Summer camp

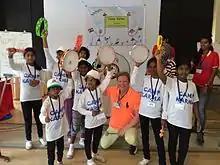

The first organized camp is often credited to the Gunnery Camp, established in 1861 by Frederick W. Gunn in Washington, Connecticut. This camp primarily served as a place for young boys to engage in outdoor activities and develop physical skills. Girls camps in the United States began to appear around 1900; many of the early camps were located in New England. In 1900, there were fewer than 100 camps in the United States, but by 1918 over 1000 were in operation. Early camps for girls were located in remote, natural areas, and many camps featured a water venue. There were outdoor activities such as canoeing, archery, and hiking. Other types of popular instruction involved handcrafts, dramatics, camp and fire-making. Campers slept in wigwams, tents, or open dormitories. Any of these options encouraged a camper to take responsibility for maintaining her own personal space and to develop self-sufficiency.